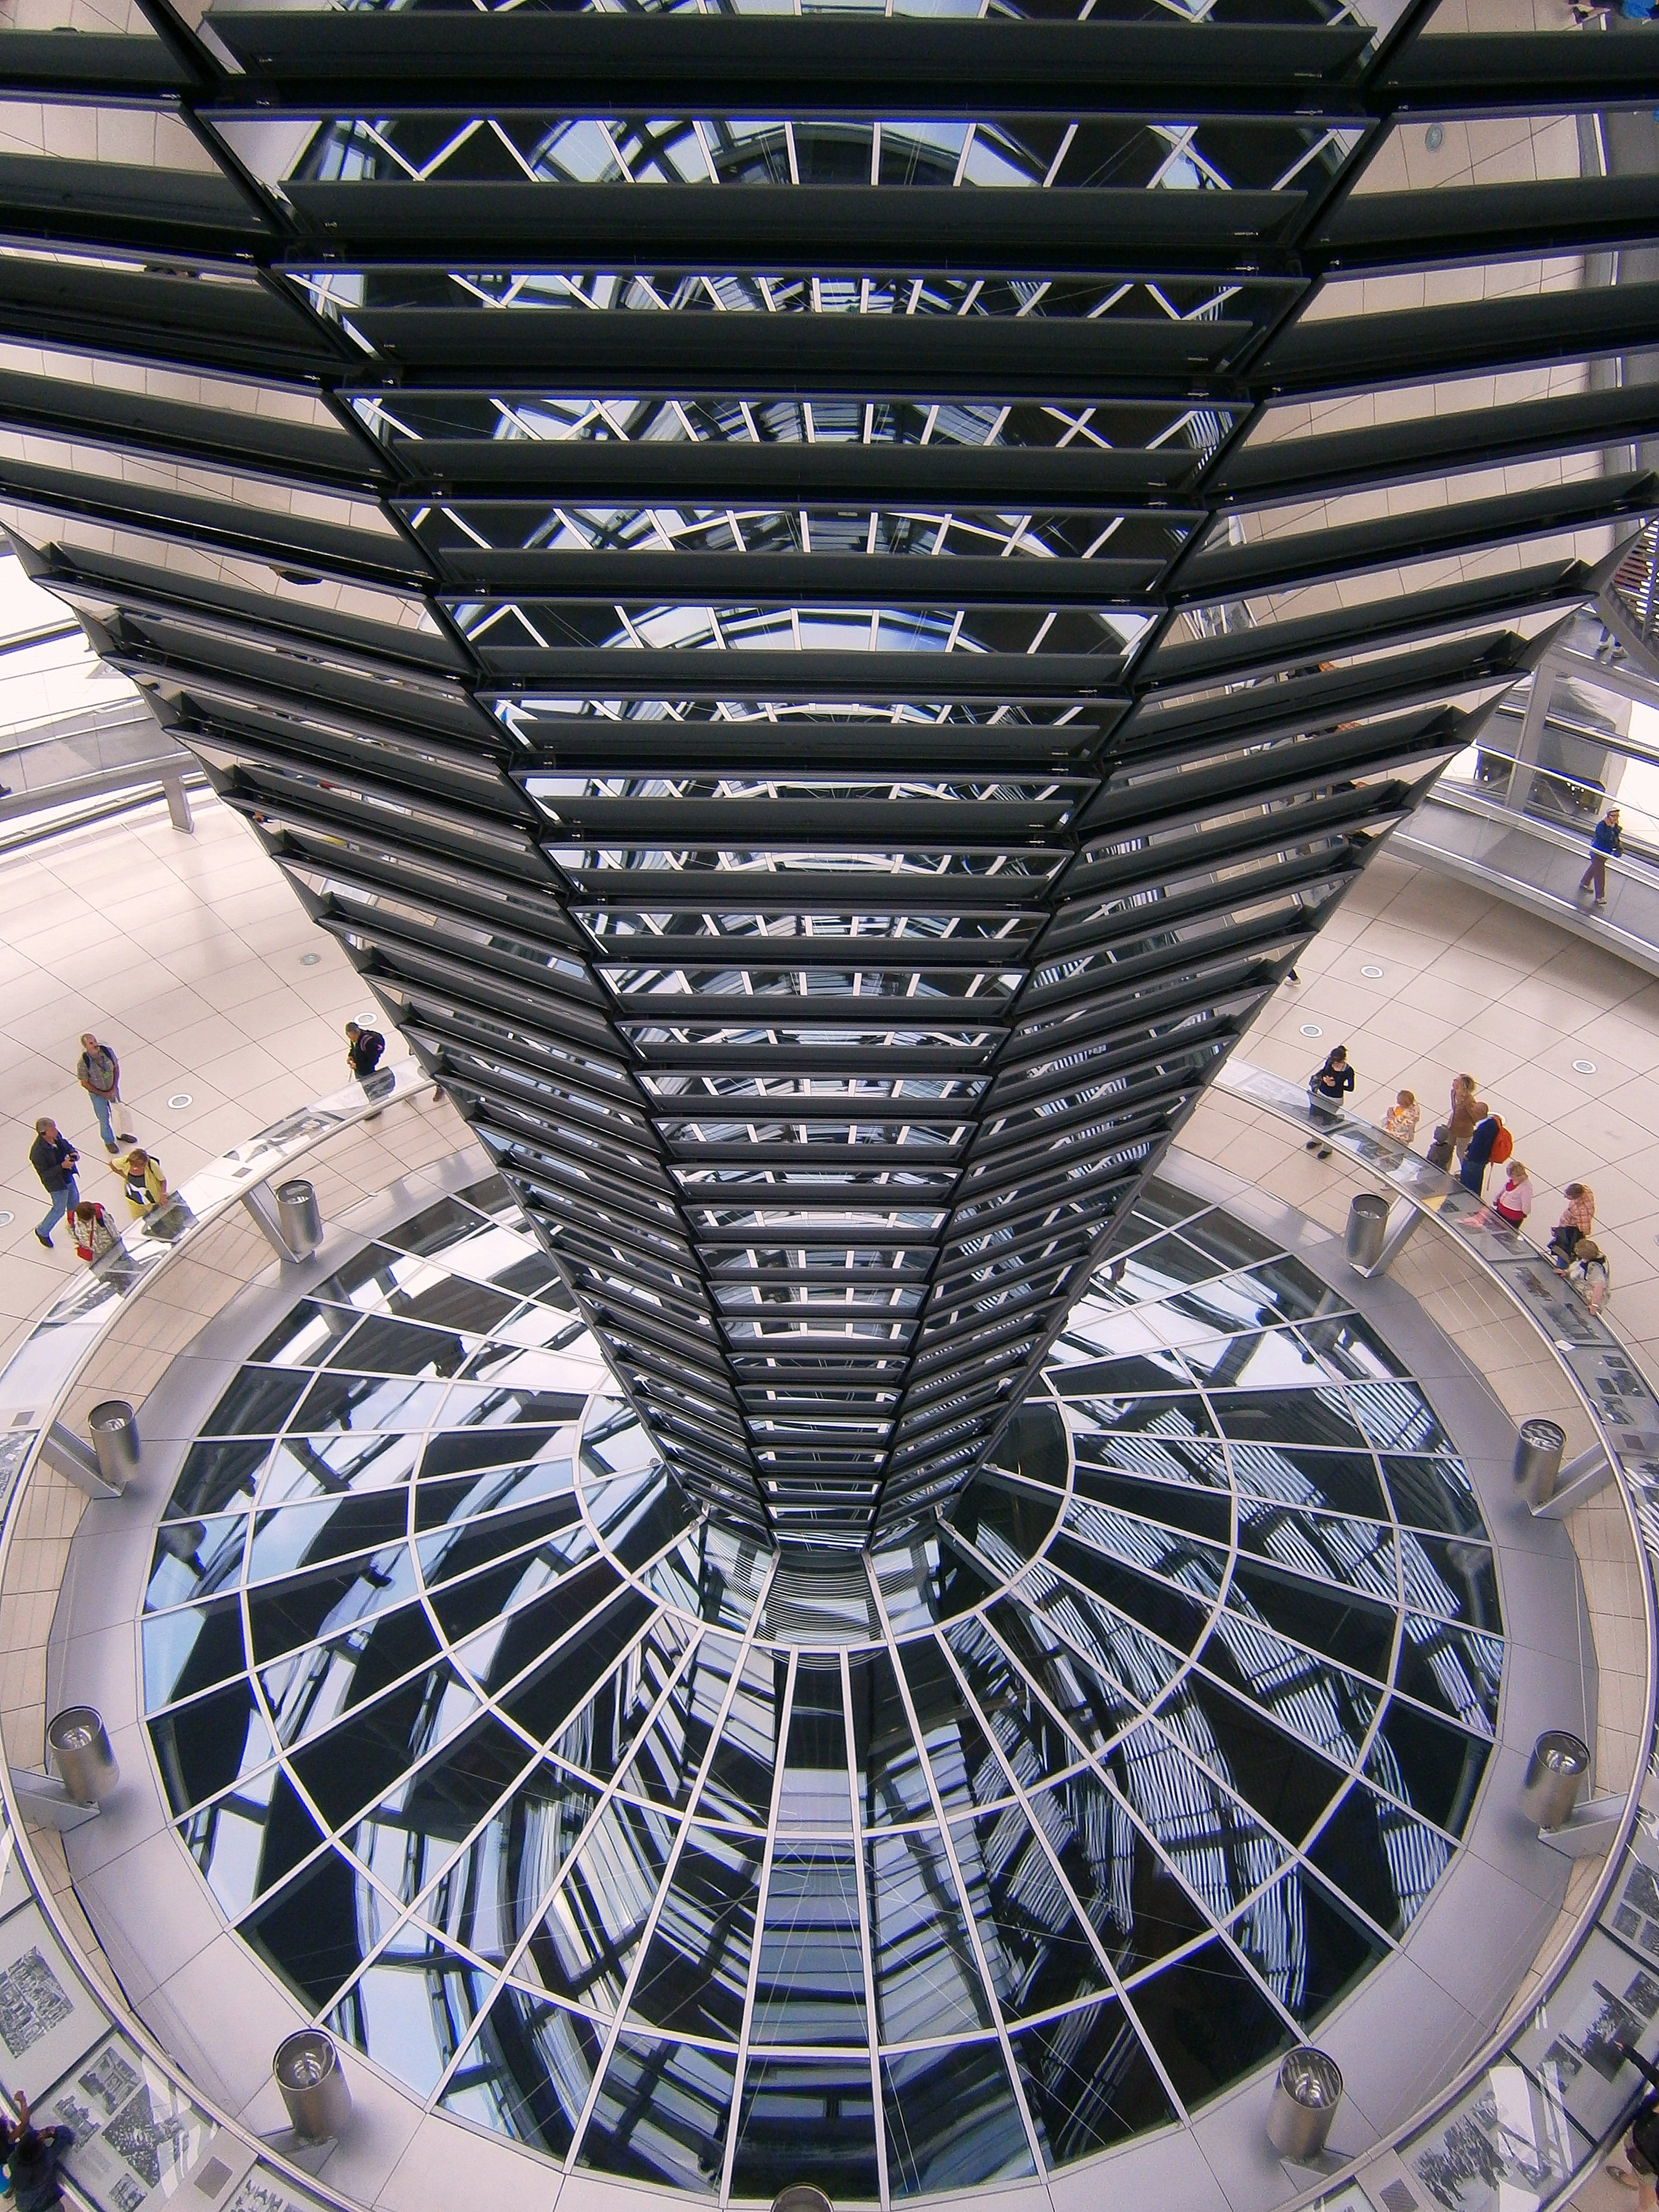
architecture, structure, glass, building, skyscraper, landmark, symmetry, berlin, metropolis, glass dome, daylighting, urban area, metropolitan area